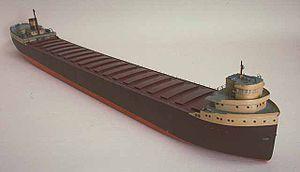
SS Edmund Fitzgerald était un navire cargo américain en activité dans les Grands Lacs en Amérique du Nord, transportant durant 17 ans du minerai de fer des mines près de Duluth vers les aciéries de Détroit, Toledo et autres du Midwest. Le navire a établi six fois des records saisonniers de chargement, battant souvent son propre record.